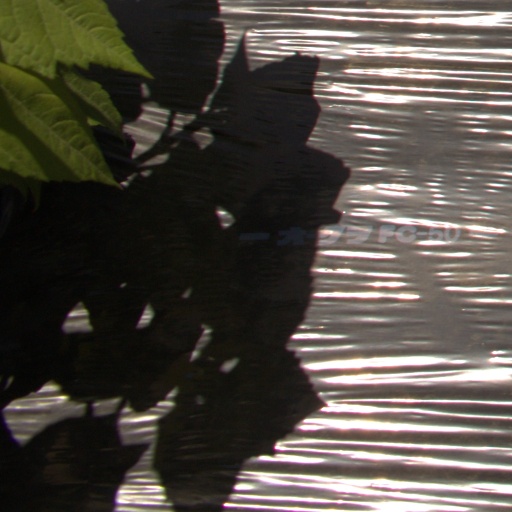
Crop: Jerusalem artichoke